Culture of Russia

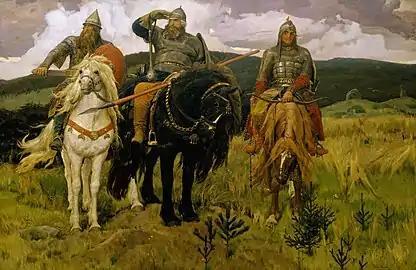
"Bogatyrs" by Viktor Vasnetsov. The three heroes of Russian mythology: (l-r) Dobrynya Nikitich, Ilya Muromets and Alyosha Popovich

In order to continue researching and analyzing folklore, intellectuals needed to justify its worth to the Communist regime. Otherwise, collections of folklore, along with all other literature deemed useless for the purposes of Stalin's Five Year Plan, would be an unacceptable realm of study. In 1934, Maksim Gorky gave a speech to the Union of Soviet Writers arguing that folklore could, in fact, be consciously used to promote Communist values. Apart from expounding on the artistic value of folklore, he stressed that traditional legends and fairy tales showed ideal, community-oriented characters, which exemplified the model Soviet citizen. Folklore, with many of its conflicts based on the struggles of a labor-oriented lifestyle, was relevant to Communism as it could not have existed without the direct contribution of the working classes. Also, Gorky explained that folklore characters expressed high levels of optimism, and therefore could encourage readers to maintain a positive mindset, especially as their lives changed with the further development of Communism.